Oxide Radio

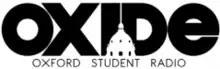
Logo used during 2009–2017

The station began broadcasting once more on 18 January 2009; previous station manager Katie Traxton (08-09) returned to present a valedictory edition of her past show "Sunday Lunch.".